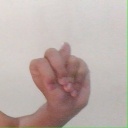
अक्षर: न